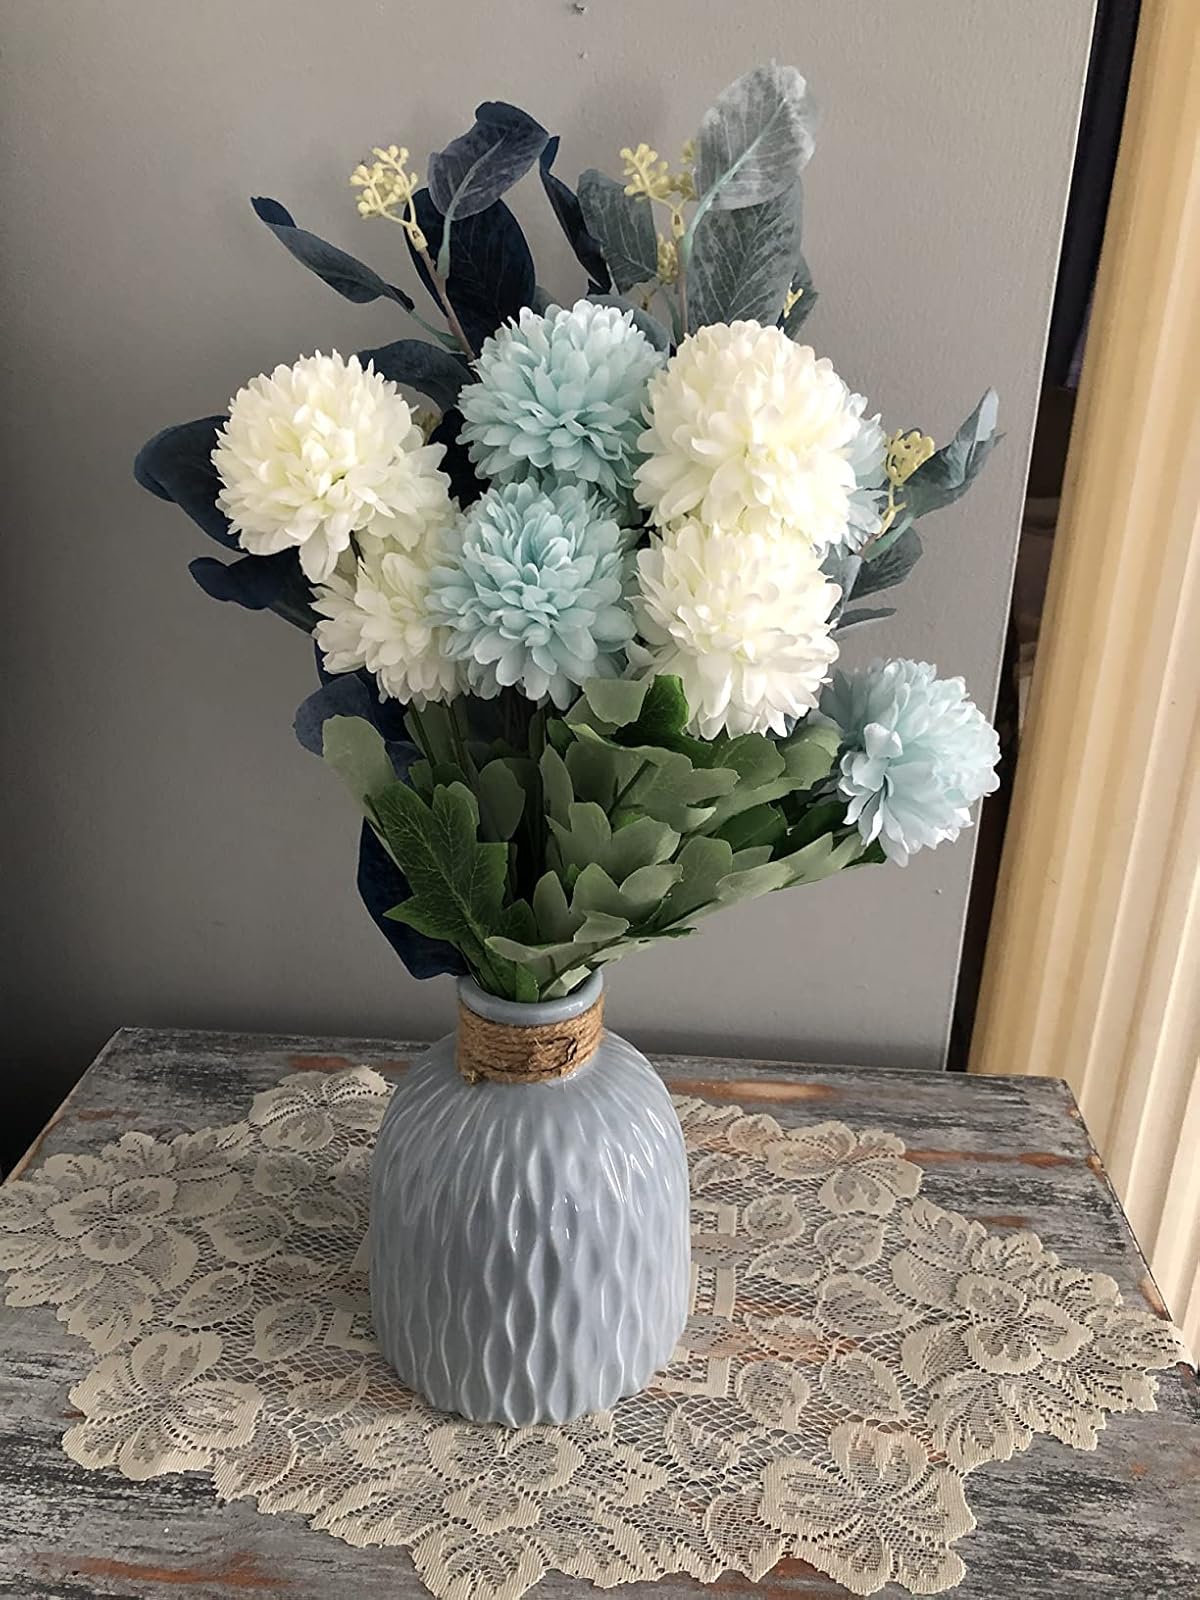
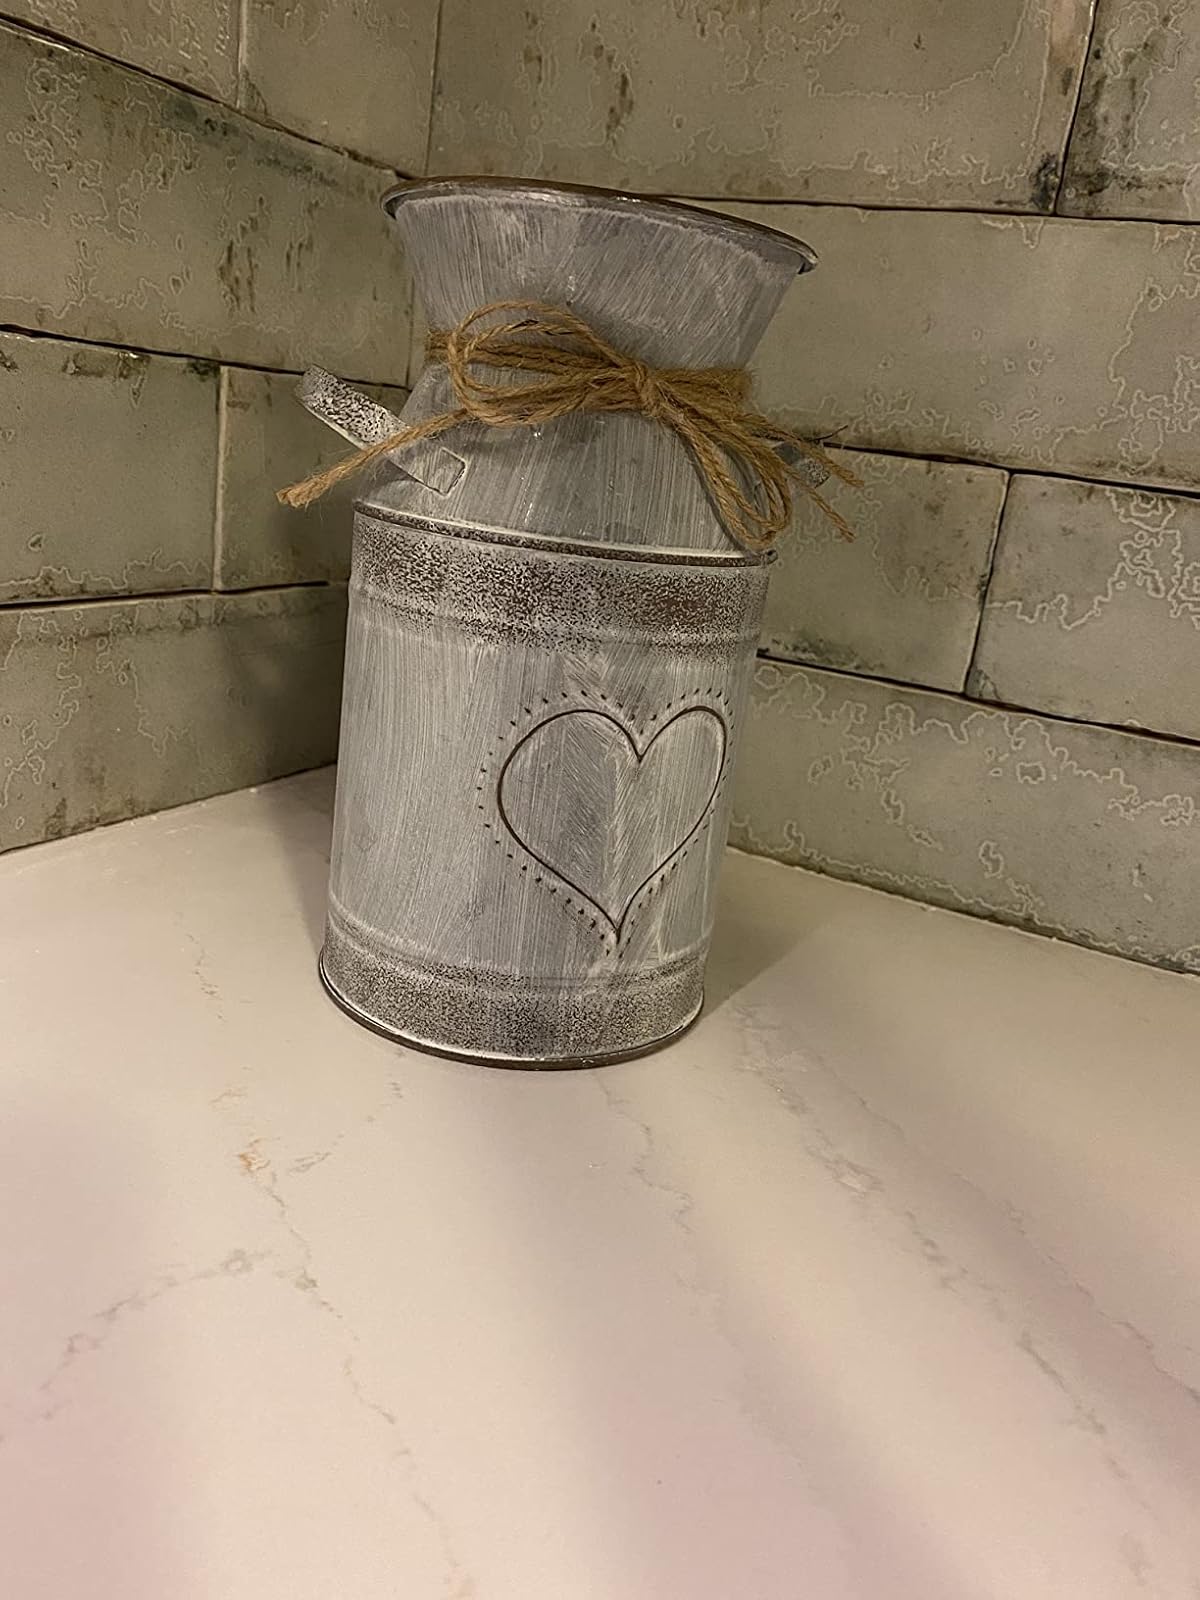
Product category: vase
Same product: no